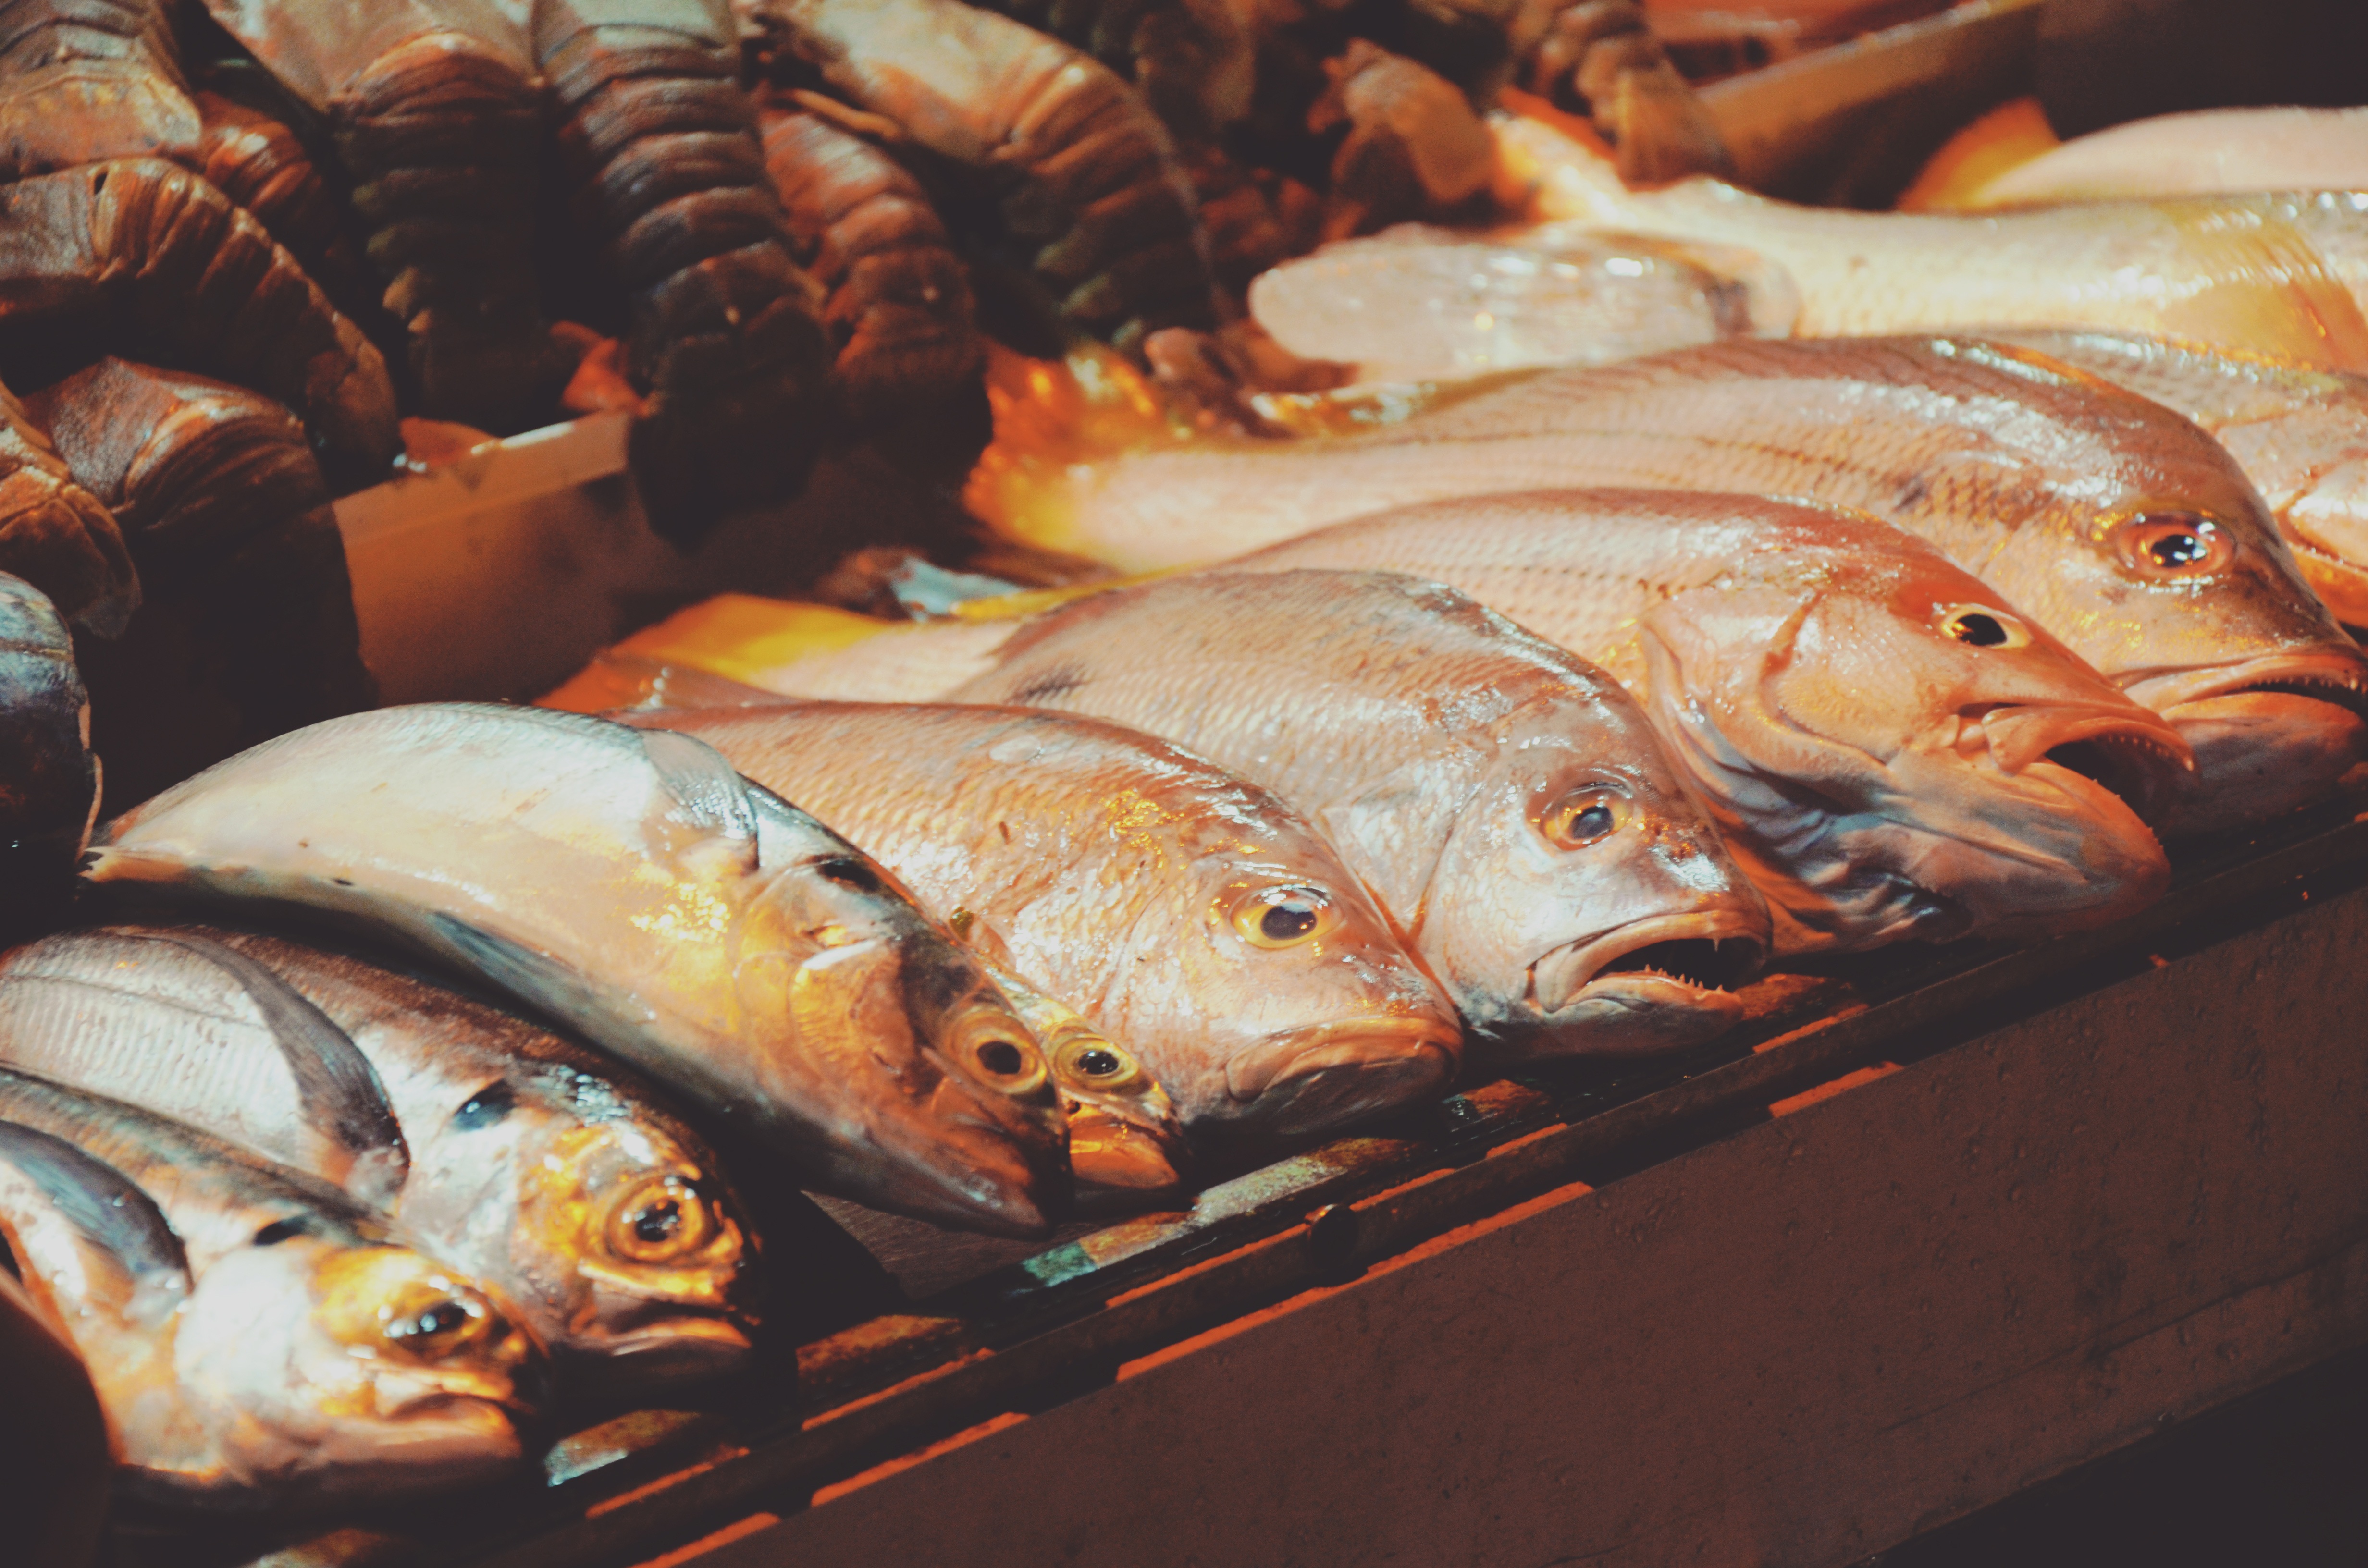
food, seafood, fish, cuisine, roasting, lobsters